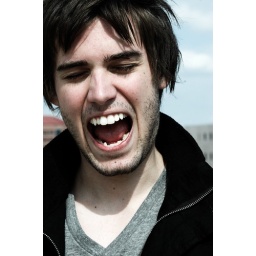
i'm definitely in the dog house for posting this one.. but i think it's funny.